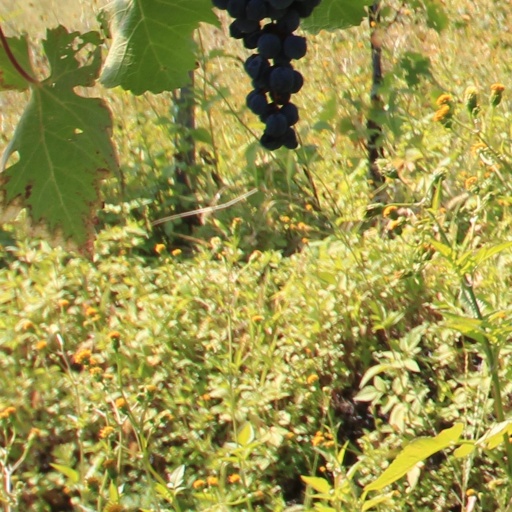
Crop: grape